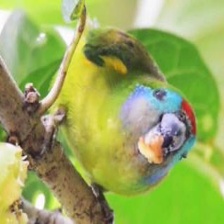
Species: DOUBLE EYED FIG PARROT
Scientific name: CYCLOPSITTA DIOPHTHALMA